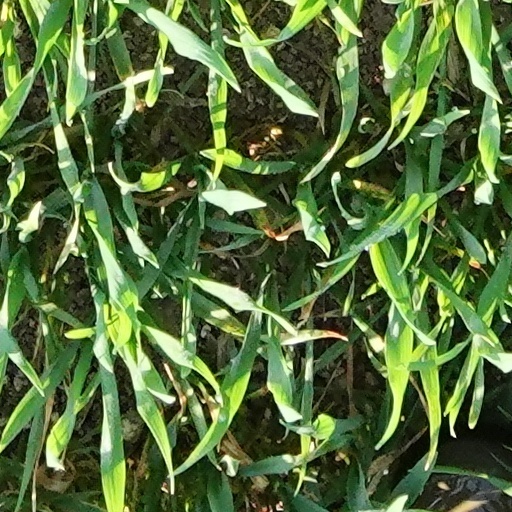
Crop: wheat